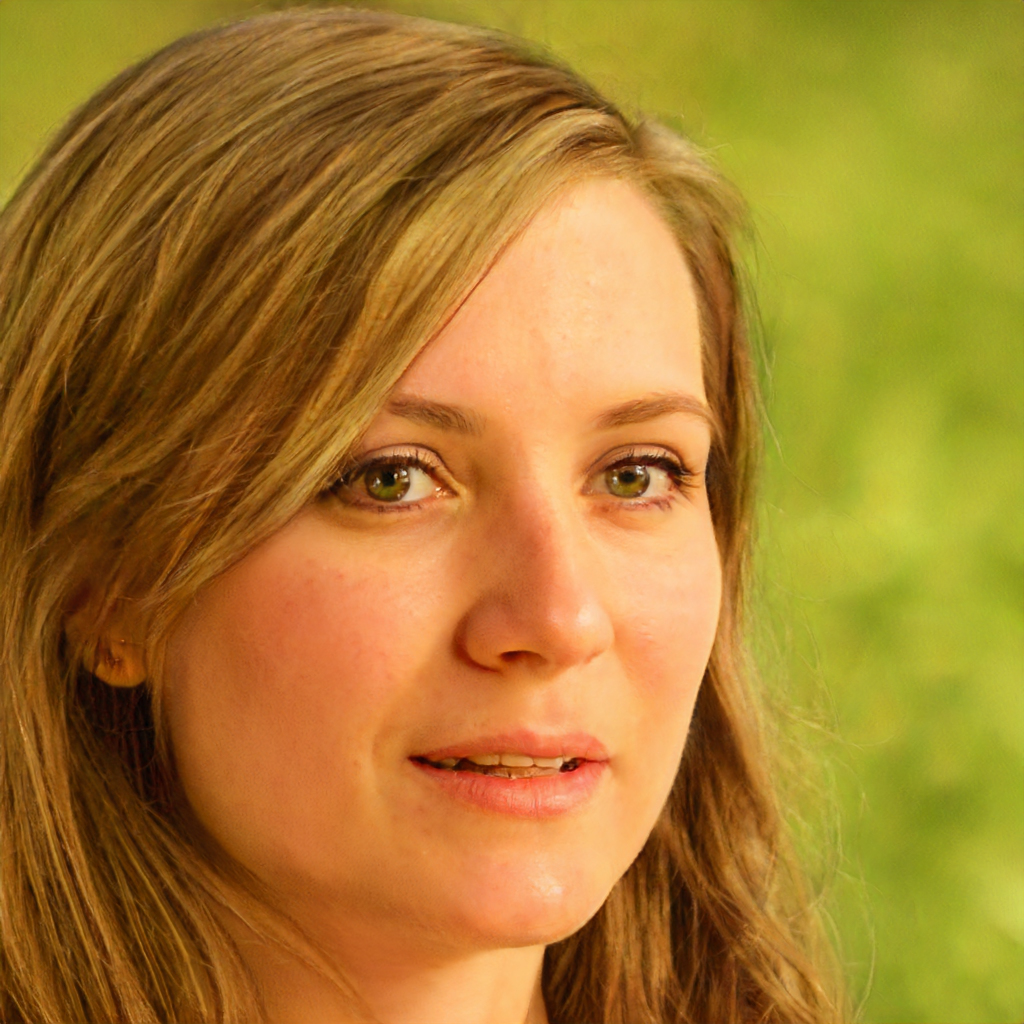
Gender: Female